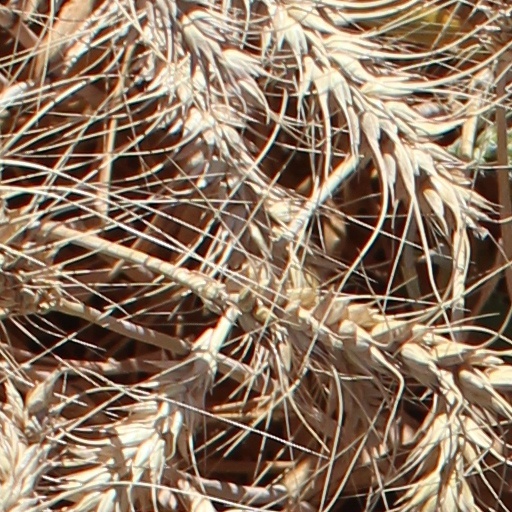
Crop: wheat